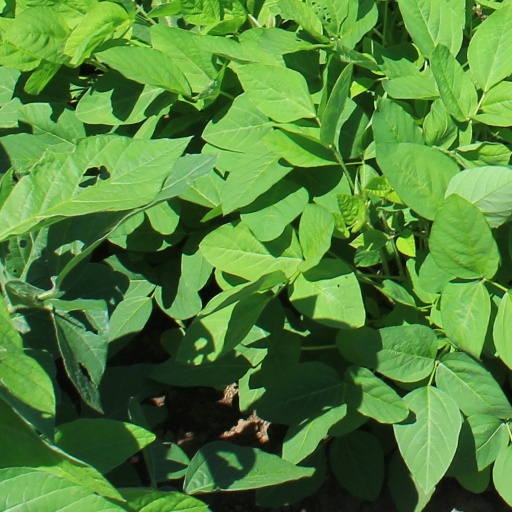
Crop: soybean